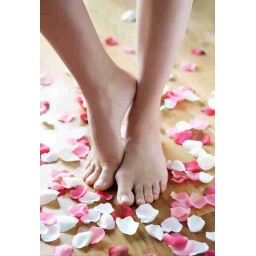
female feet with scattered rose petals around